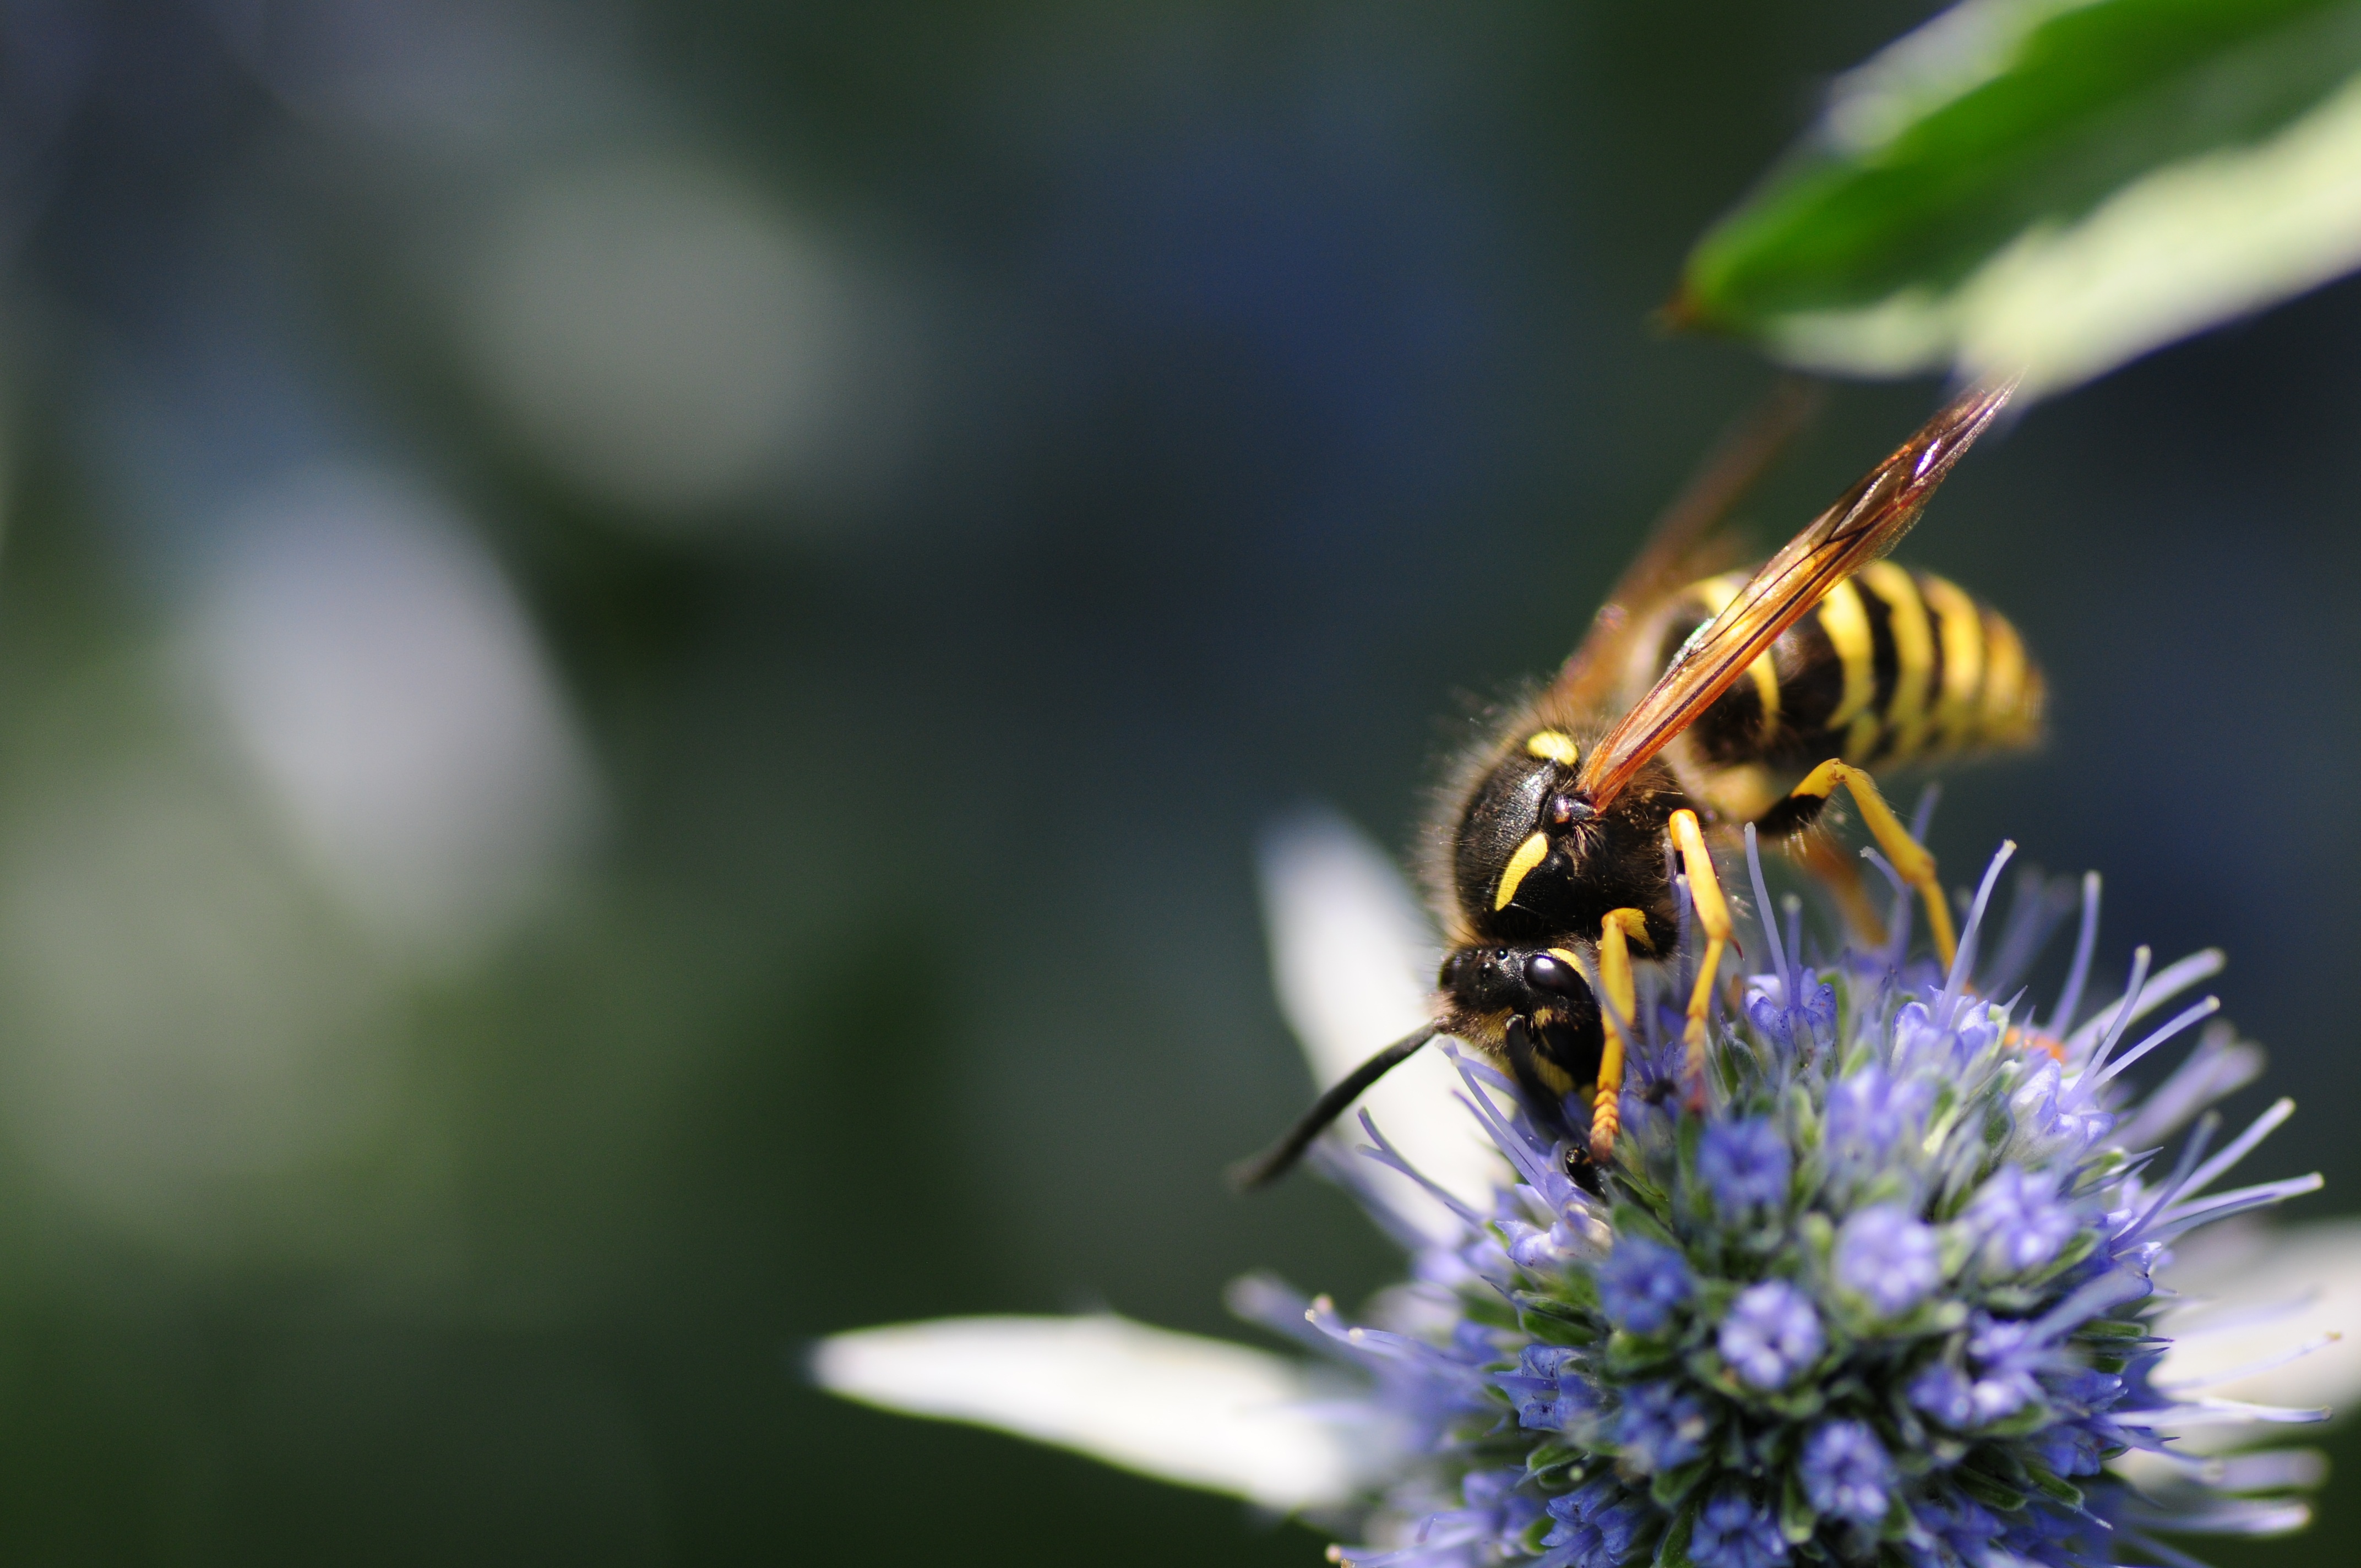
nature, photography, flower, fly, insect, macro, close, flora, fauna, invertebrate, close up, bee, wasp, pest, nectar, bees, macro photography, arthropod, honey bee, wild bee, strictly protected, membrane winged insect